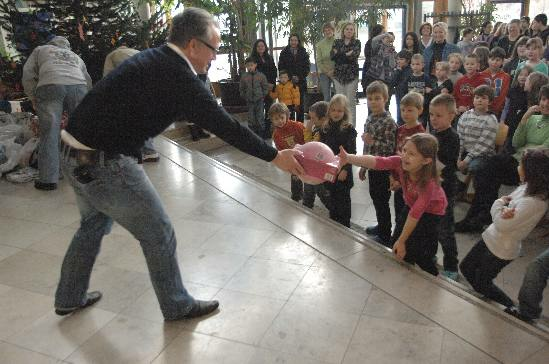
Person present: Yes